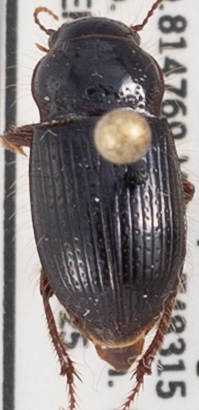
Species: Piosoma setosum
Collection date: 2022-05-25
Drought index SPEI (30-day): -0.17
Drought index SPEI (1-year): -1.13
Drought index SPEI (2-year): -1.28